William Ritter (writer)

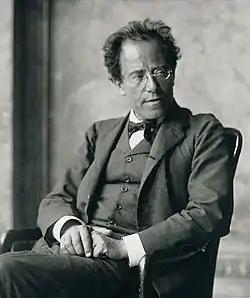
Mahler in 1907

Ritter is well known today for his writings on and support for Gustav Mahler. Ritter was initially an opponent of Mahler, like many of Mahler's critics in Vienna, on racial and antisemitic grounds. Of a performance of Mahler's Symphony No. 4 in Munich on 1901 he wrote, "Jewish wit has invaded the Symphony, corroding it," and that the work was so "moist and persuasive, tantalizing and seductive" that it provoked "lewd glances in the concert halls, the salacious dribble at the corners of the mouths of some of the old men, and above all the ugly, whoring laughs of certain respectable women!". Ritter converted to the Mahler cause after seeing the composer conduct his own Symphony No. 3 in Prague on 2 February 1904 and in time he became one of the composer's staunchest advocates, writing glowing reviews of the premieres of Mahler's Symphony No. 7 (in Prague, 1908) and Symphony No. 8 (in Munich, 1910). Ritter viewed Mahler's music as symbolic of modern Vienna, in the same way as the architecture of Otto Wagner and the painting of Gustav Klimt and Koloman Moser.